Sören Schlegel

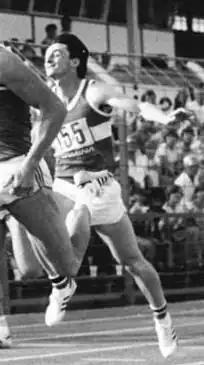
Schlegel in 1986

Sören Schlegel (born 28 December 1960) is a German former sprinter. He competed in the men's 100 metres at the 1980 Summer Olympics representing East Germany.